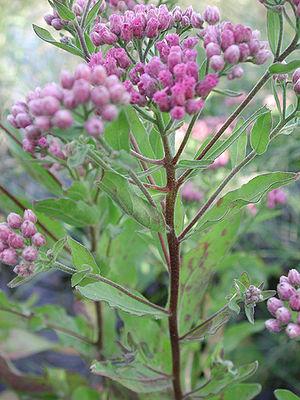
Les Plucheeae, également parfois écrit Plucheae, sont une tribu de plantes à fleurs de la sous-famille des Asteroideae.